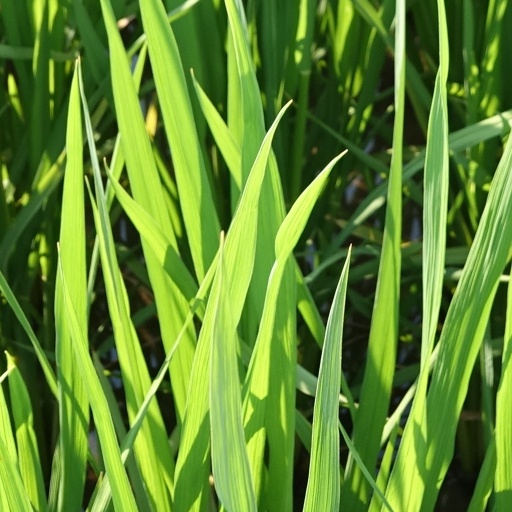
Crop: rice